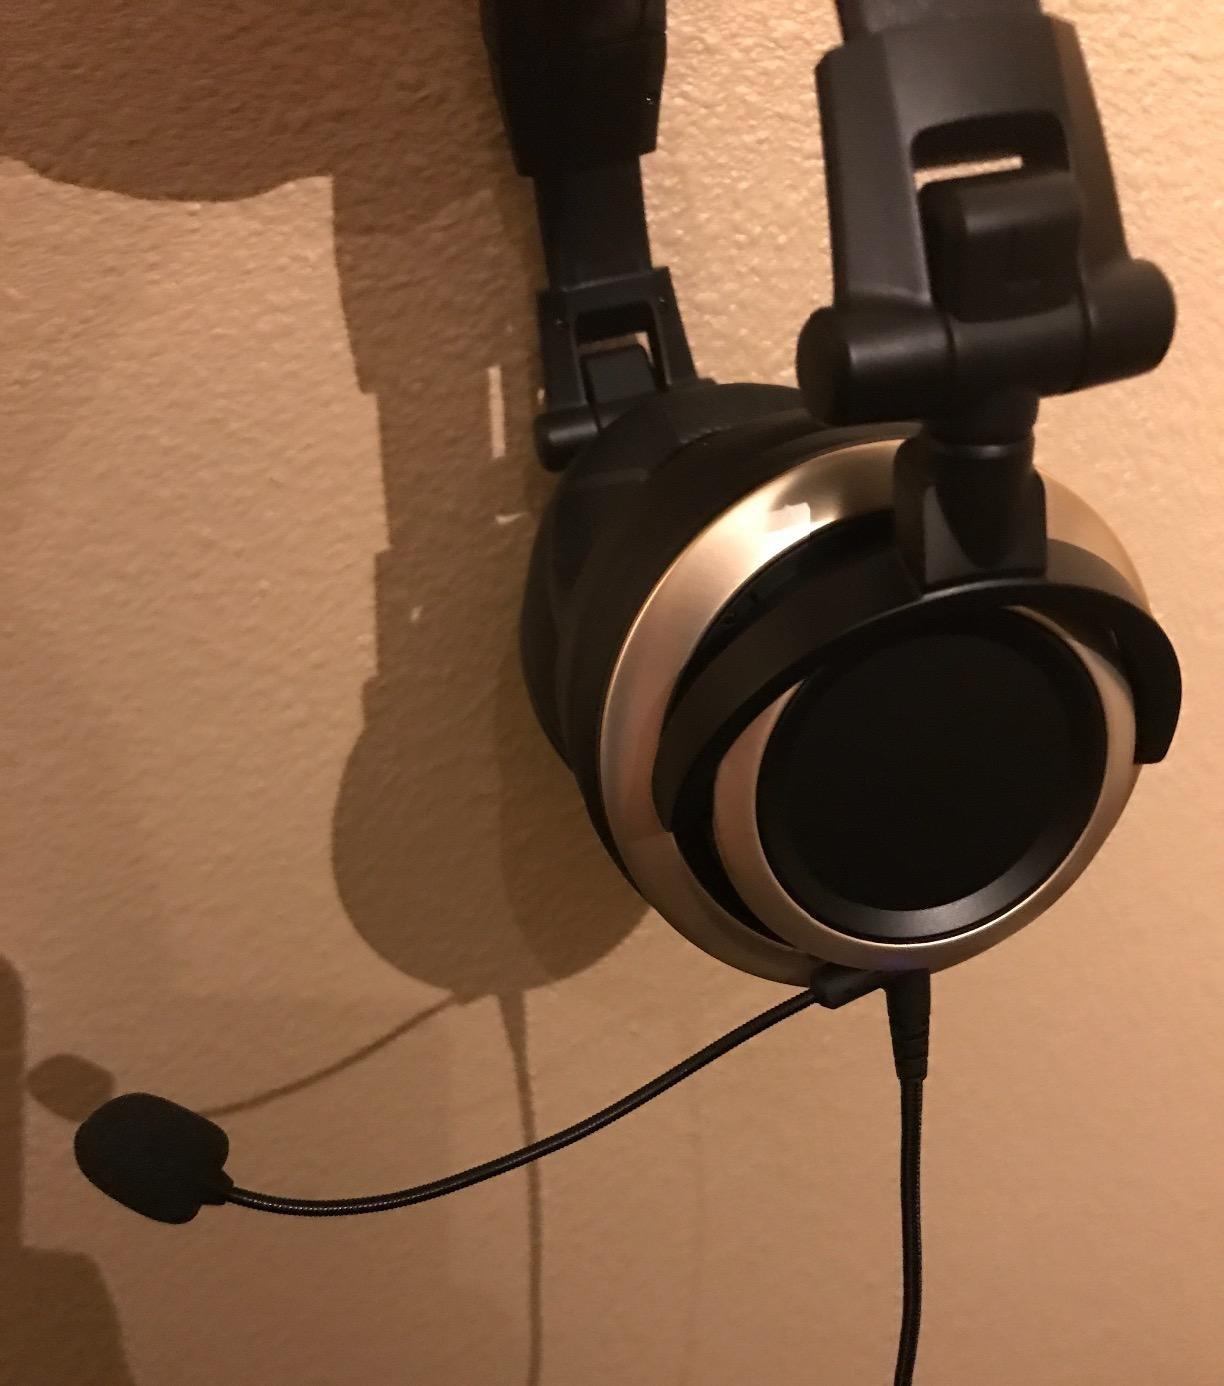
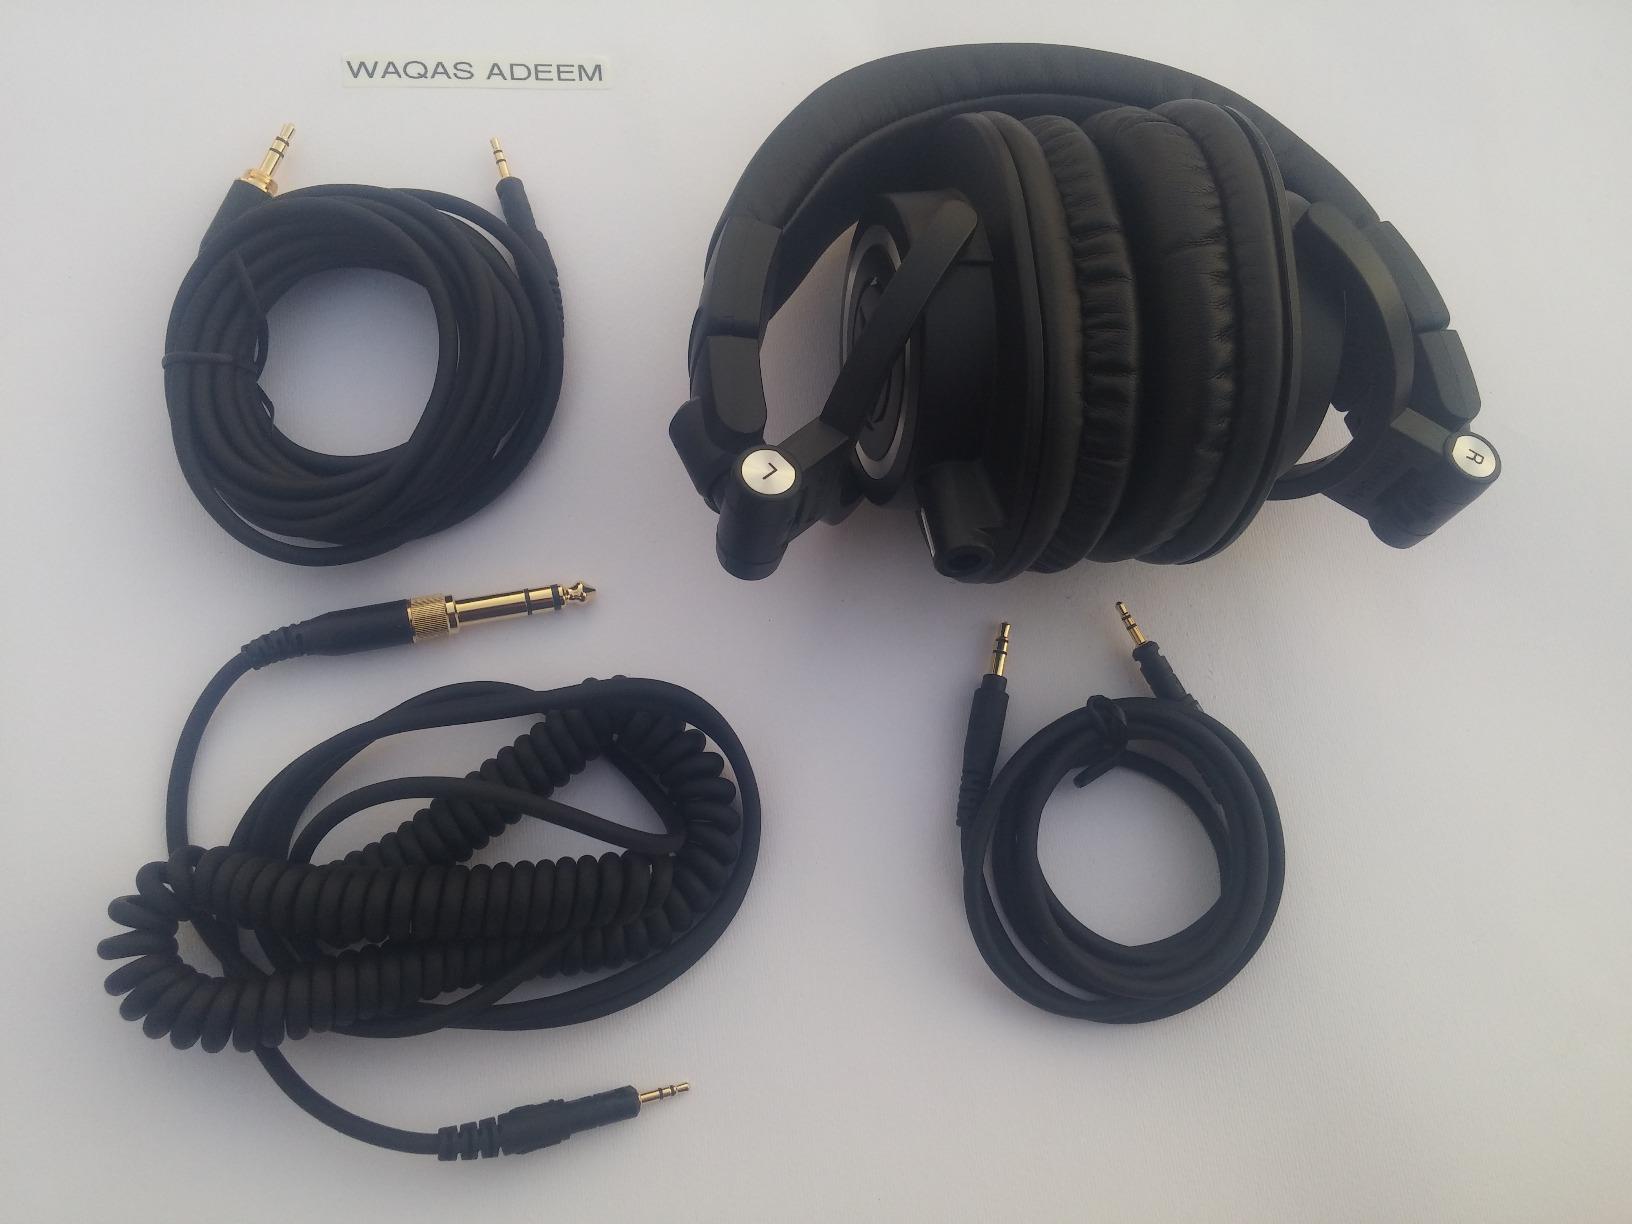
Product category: headphones
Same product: no